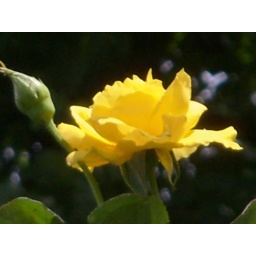
not many yellow roses around anymore, so was very happy to find this one